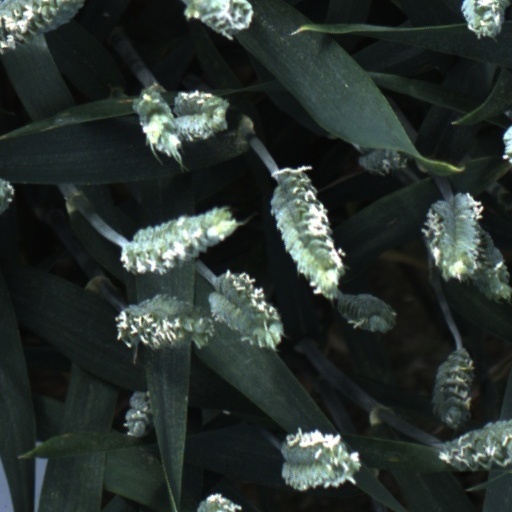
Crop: wheat